Grimace's Birthday

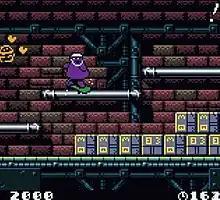
A screenshot of gameplay in "Grimace's Birthday".

"Grimace's Birthday" is a side-scrolling platformer in which the player takes control of Grimace throughout four levels with two stages each. In the first stage, the player controls Grimace on a skateboard, able to perform rail grinds and other tricks. In the second stage, Grimace moves freely and has a bubble power-up, allowing him to float. Each level is scored against a time limit, with points accumulated from actions such as defeating enemies and performing tricks. Throughout the levels, the player can collect Grimace Shakes for bonus points. After completing every level, the player can complete a bonus minigame and blow out the candles of their birthday cake for bonus points. "Grimace's Birthday" features two game modes besides the main story mode: a "Score Attack" mode in which the player is tasked with gaining as many points as possible under a time limit and a "Freeskate" mode in which the player can move freely with no time limit.